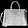
Label: Bag